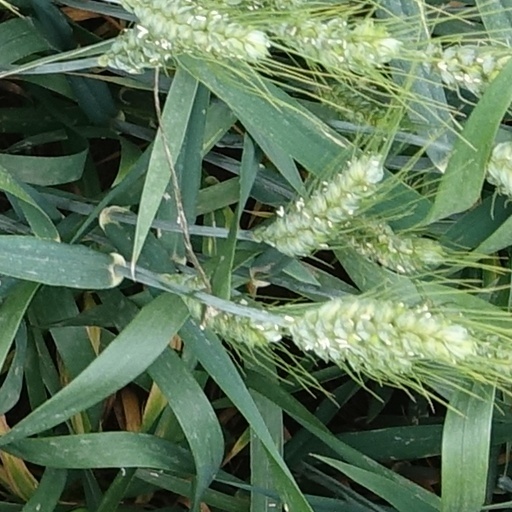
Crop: wheat